Pokémon Puzzle League

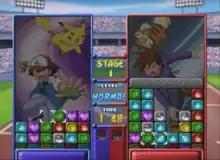
Series protagonist Ash Ketchum and his Pikachu battle rival Gary Oak and his Growlithe.

"Pokémon Puzzle League" features the same gameplay as in "Panel de Pon". The objective is to clear blocks from the playfield by arranging them in horizontal or vertical lines of three or more blocks. A continuous stream of new blocks pushes up from the bottom of the playfield, causing the entire playfield to rise continuously. If the blocks reach the top of the playfield, the player loses. The player can temporarily stop the progression of blocks by scoring combos and chains, and in two-player battles, these actions also cause garbage blocks to stack on top of the opponent's playfield.